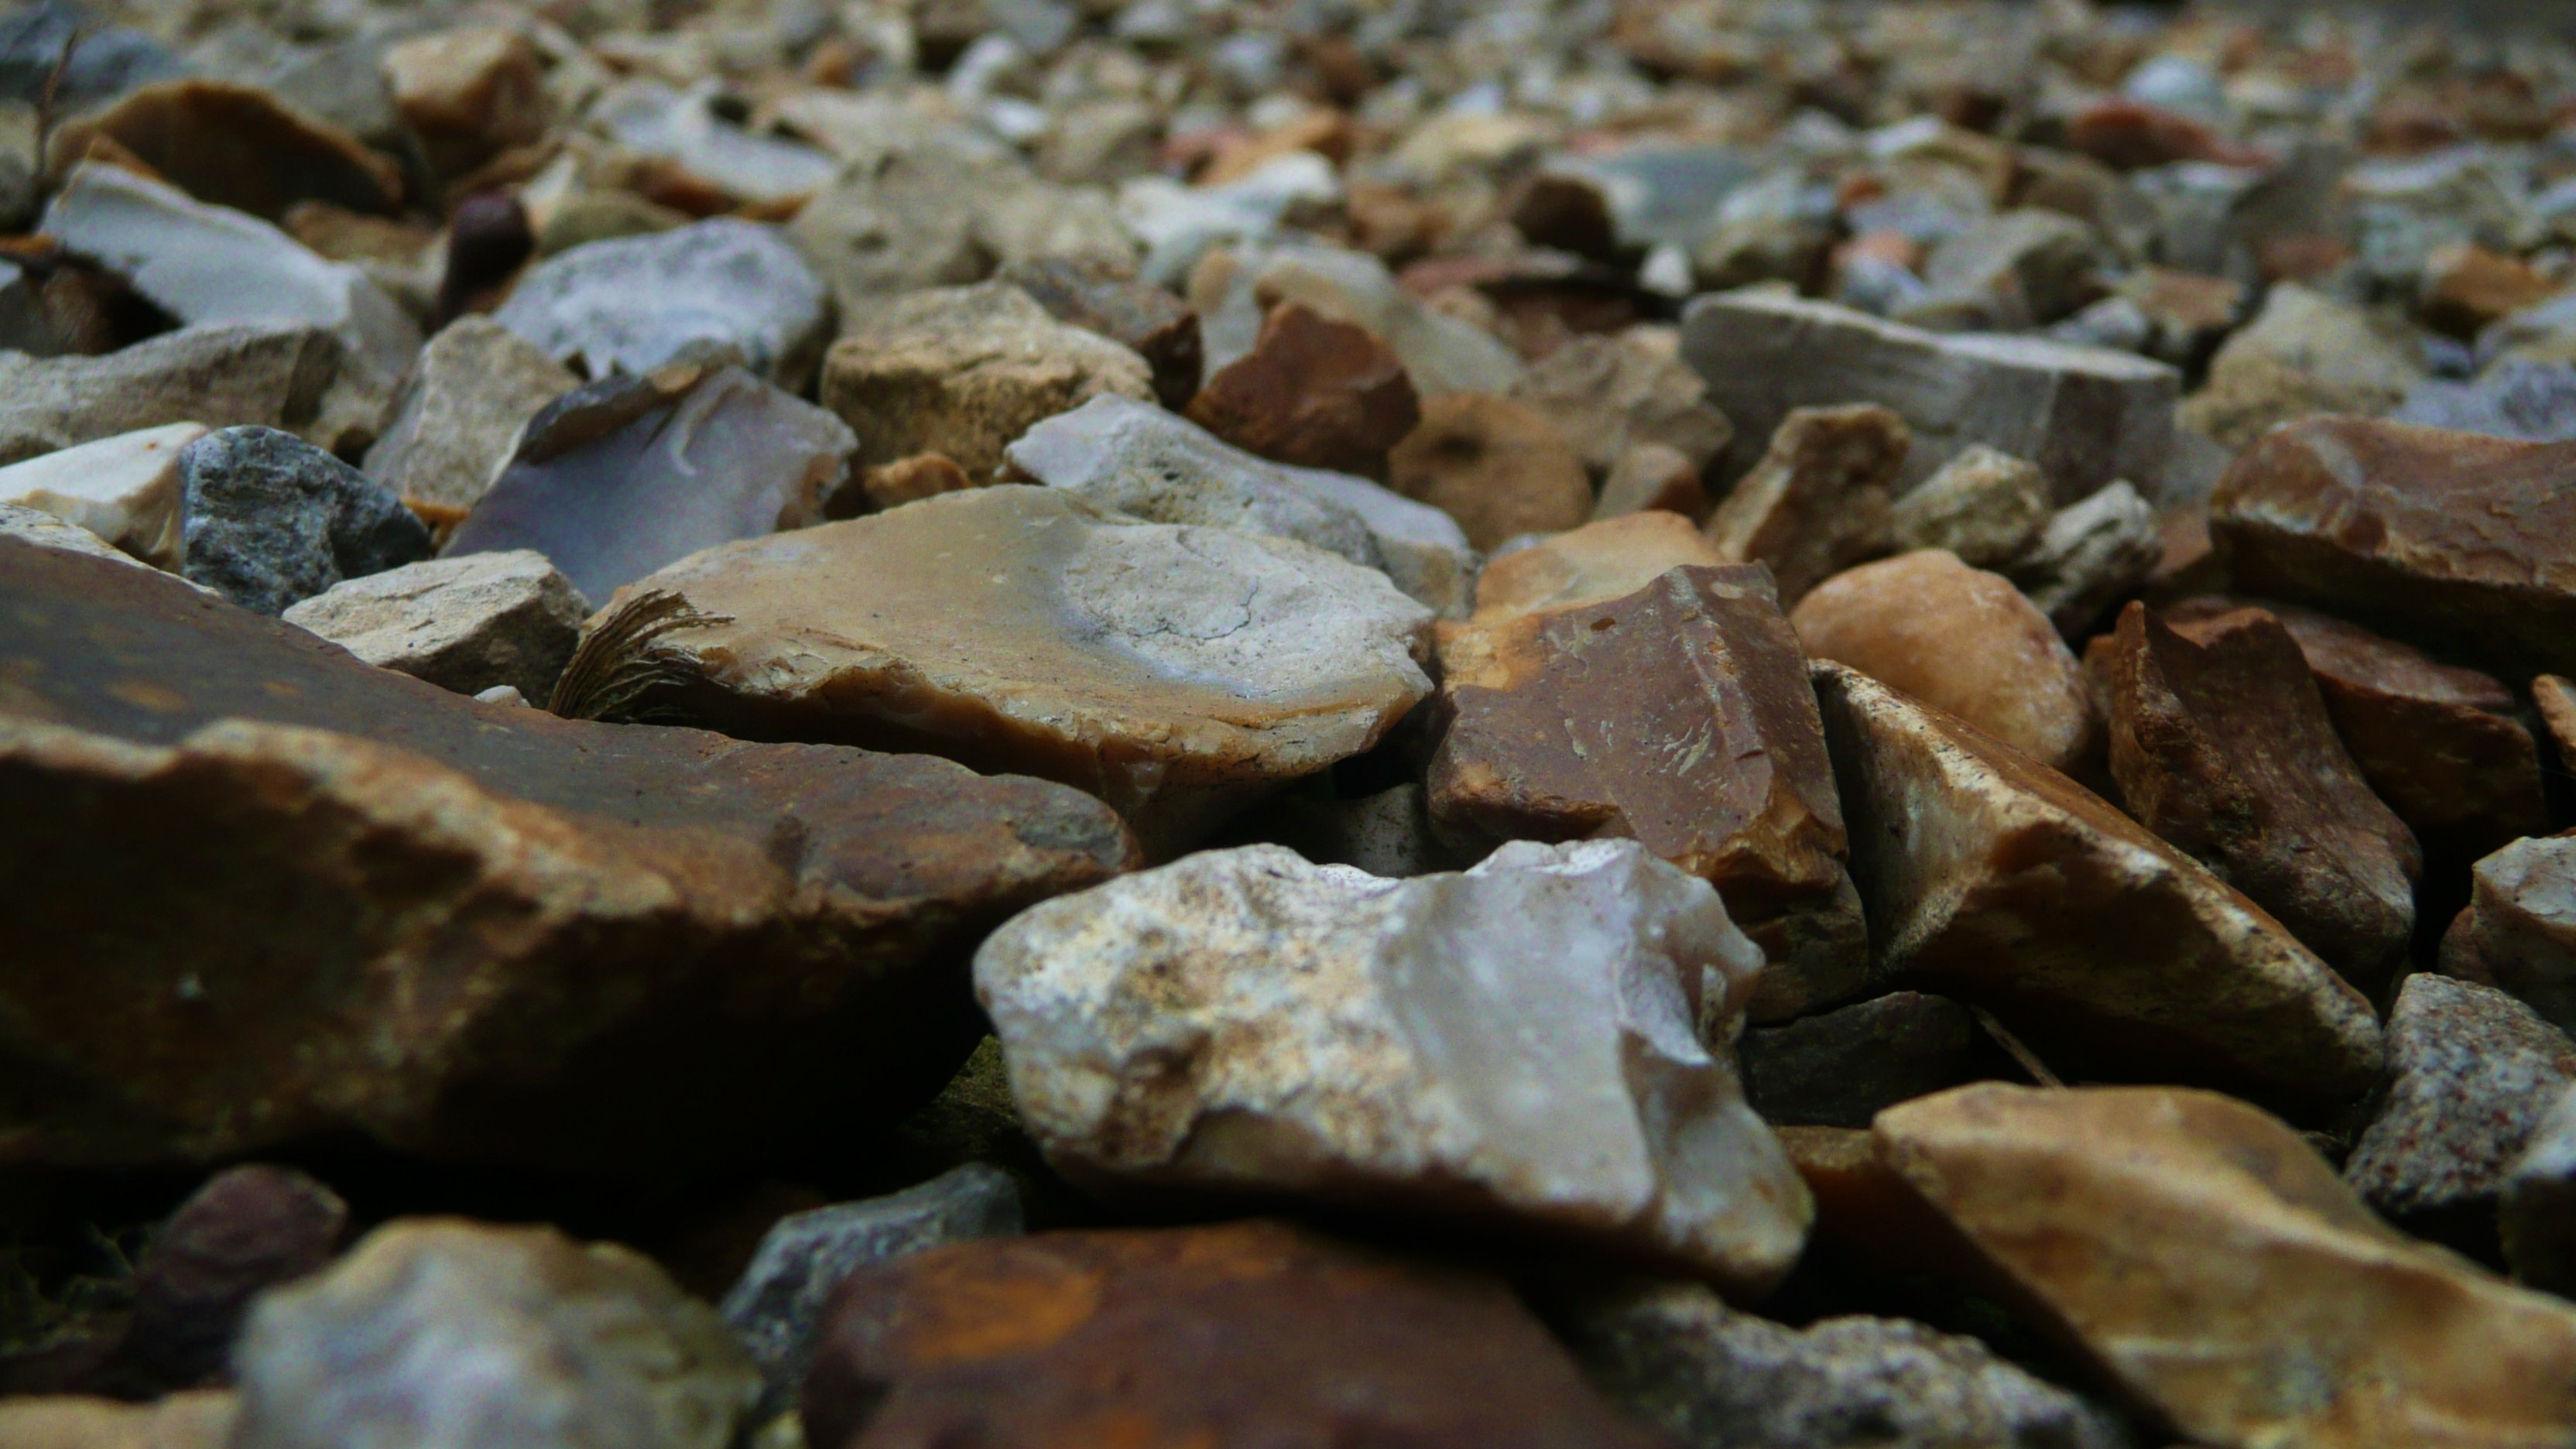
rock, wood, road, leaf, stone, formation, metal, soil, material, rubble, geology, gravel, grit, mineral, ballast